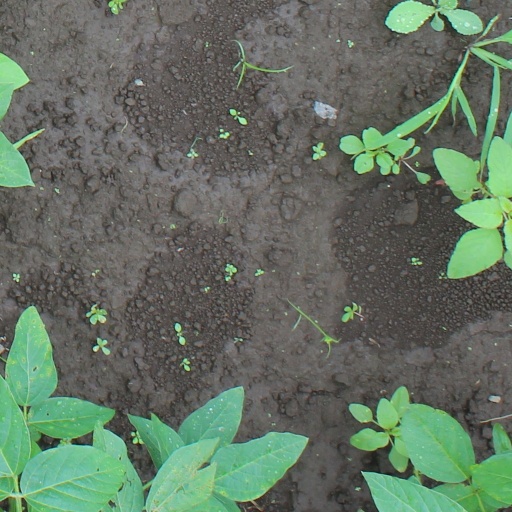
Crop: soybean